John de Mol Jr.

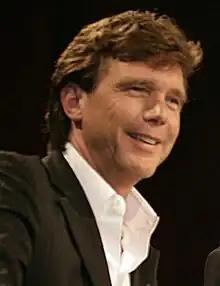
de Mol Jr. in 2006

Johannes Hendrikus Hubert "John" de Mol Jr. is a Dutch media proprietor. De Mol is one of the men behind production companies Endemol and Talpa. He created the reality television formats "Big Brother", "Star Academy" and" The Voice", and the game shows "Fear Factor" and "Deal or No Deal".